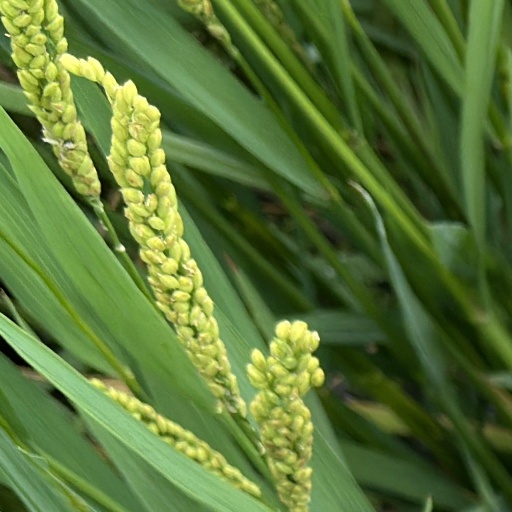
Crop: rice